India–Iran relations

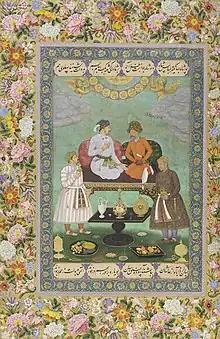
Mughal Emperor Jahangir meets Shah Abbas I c.1620

Though the modern political state of India is a recent creation, contact between both ancient Persia and ancient South Asia date to ancient times, and can be seen through the diffusion of Persian culture among Islamic culture in much of South Asia; furthermore, around 80% of the Muslims in India are Sunni, for whom Iran considers itself to be a representative of on the world stage. Outside of the Islamic community, the impact of Persian culture has primarily been in north west India .